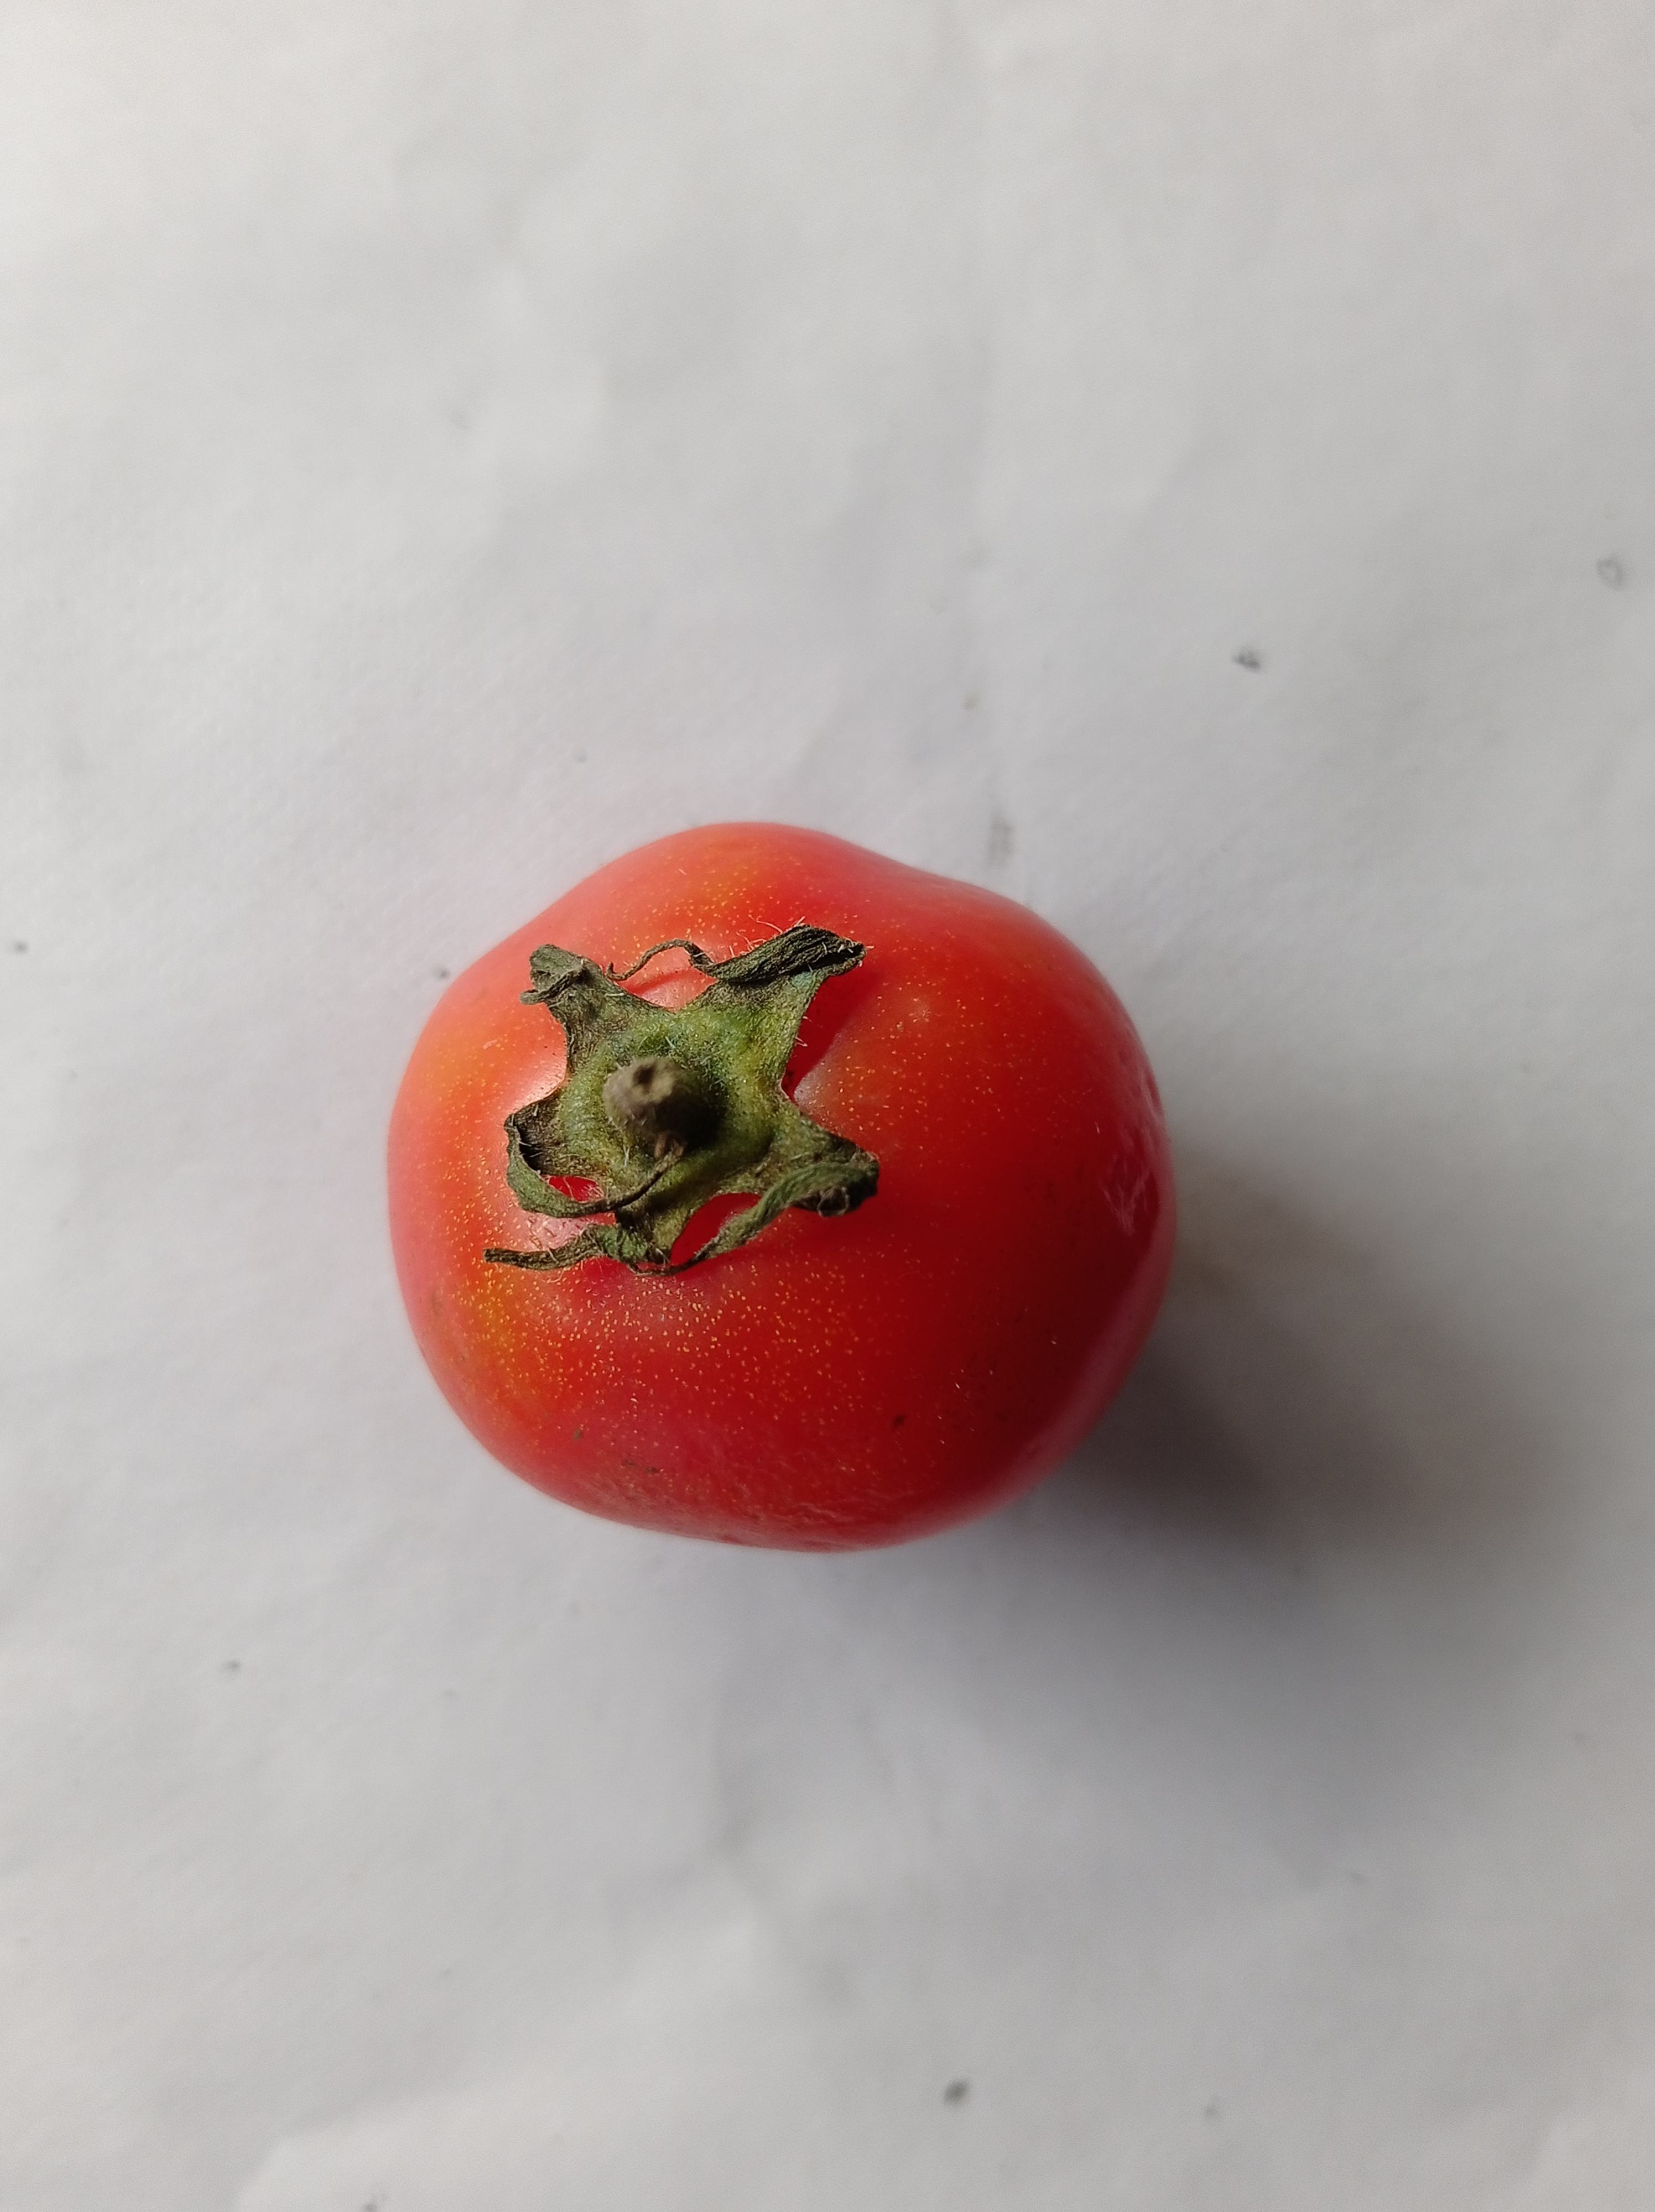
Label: Fresh